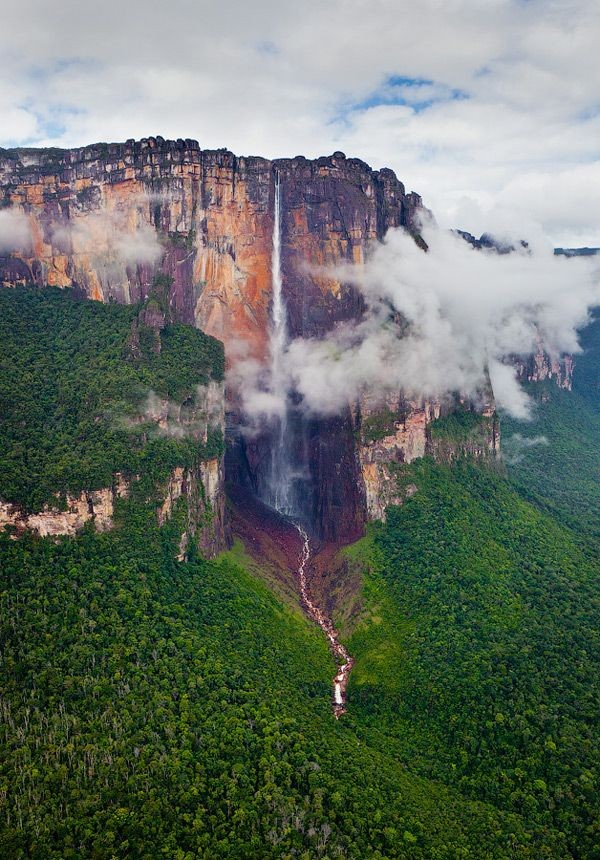
Landmark: Angel Falls